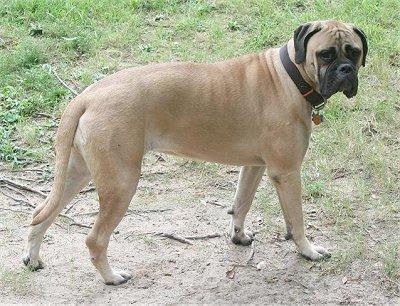
bull_mastiff